Charles Cleveland Convers

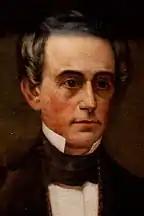

Charles Cleveland Convers (July 26, 1810 – September 20, 1860) was a Republican politician in the U.S. State of Ohio who was Speaker of the Ohio Senate for two years and a judge on the Ohio Supreme Court for a short time.